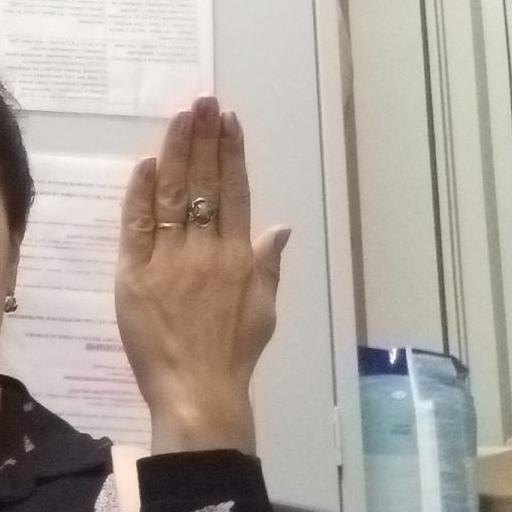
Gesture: stop_inverted